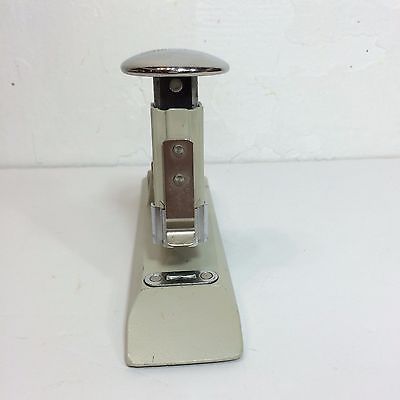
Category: stapler